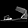
Label: Sandal